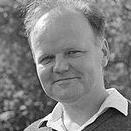
Age: 43